Renée Marie Gouraud d'Ablancourt

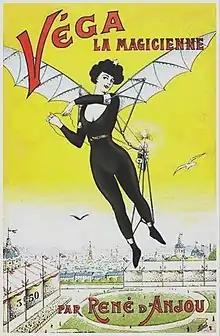
Véga la magicienne, the super heroine of "L'Oiselle" on the original cover of the 1912 edition.

Renée Marie Gouraud d'Ablancourt, whose birth name was Marie Renée Joséphine Meslet, was born on 1 October 1853 in Angers, at 3 de la Rue Belle-Poignée. Her parents were René François Meslet, a landowner from Savennières, and Julie Perrot d'Ablancourt, daughter of an officer of the army of Anjou, Jean Perrot d’Ablancourt. Renée d'Anjou started to write stories at age 14 or 15 and seems to have invented an aristocratic lineage for herself.